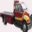
Label: truck